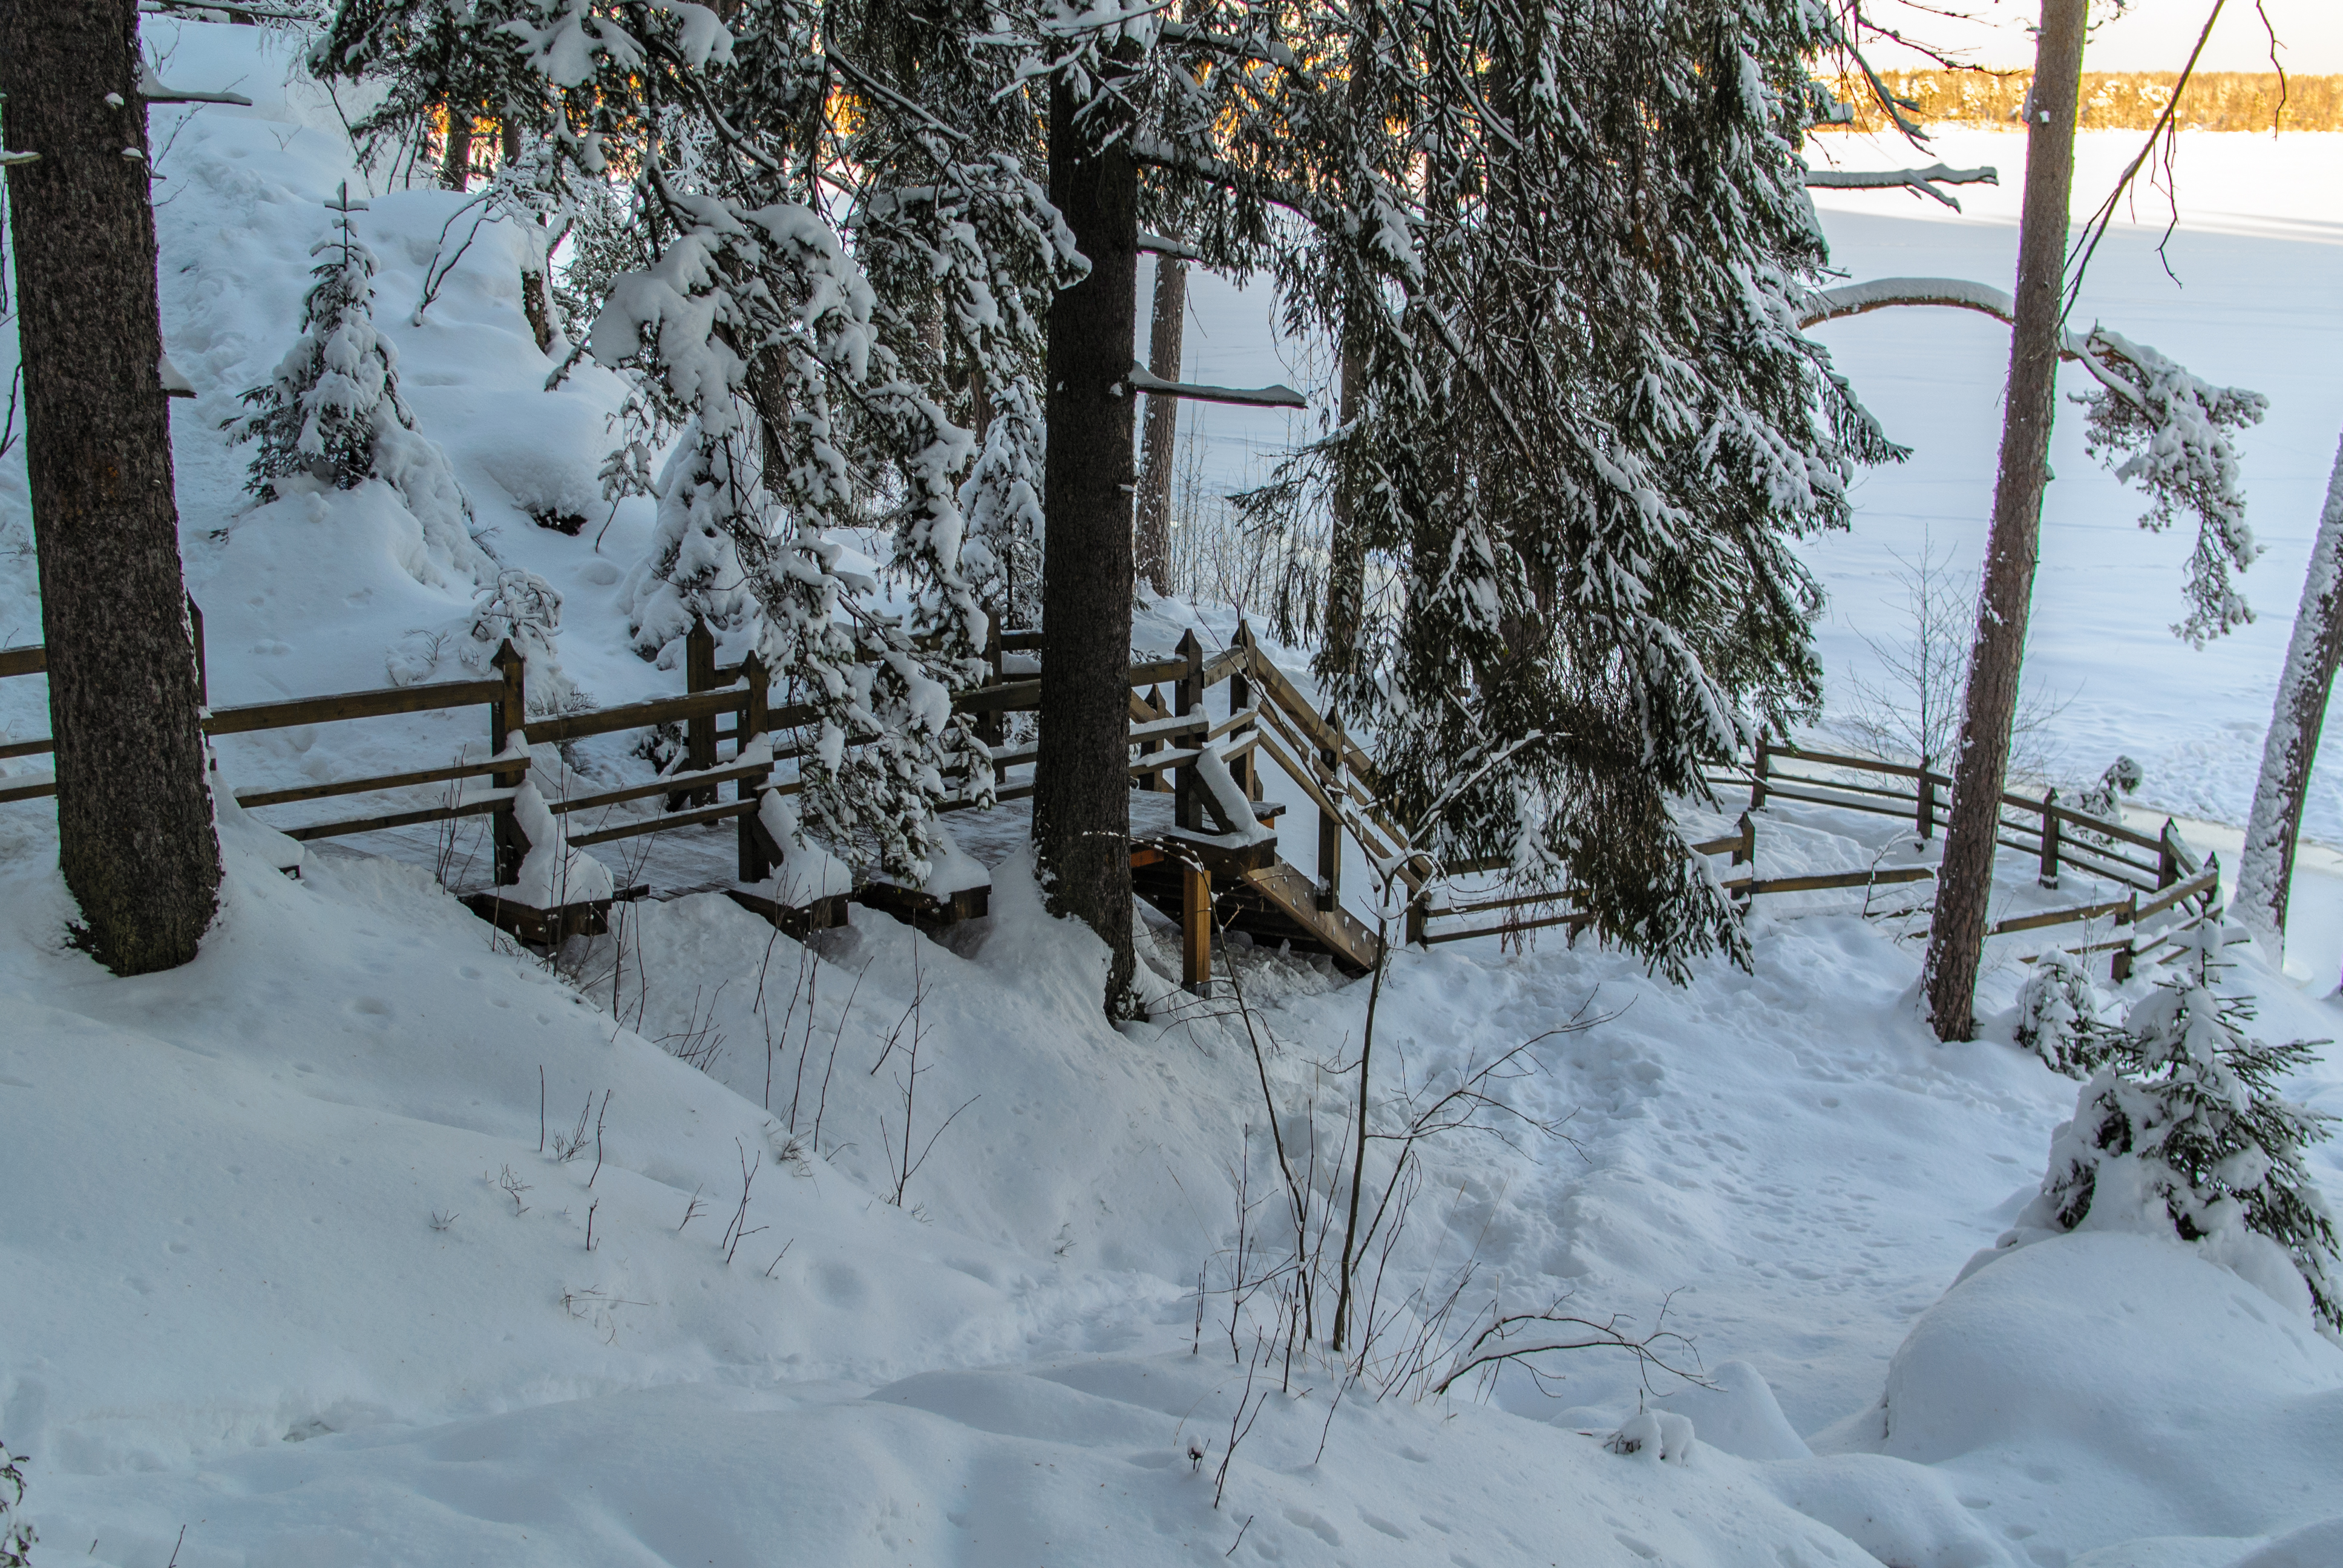
images, snow, property, natural environment, plant, branch, slope, twig, sunlight, freezing, street light, biome, atmospheric phenomenon, neighbourhood, woody plant, landscape, tree, public space, wood, geological phenomenon, frost, forest, event, precipitation, winter, cottage, wilderness, conifer, hill station, home, town, evergreen, trunk, winter storm, fir, Northern hardwood forest, handrail, pine family, house, shrub, pine, woodland, yard, spruce fir forest, ice, fence, tropical and subtropical coniferous forests, recreation, backyard, glacial landform